George Alexander (actor)

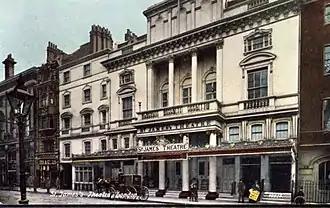
The St James's Theatre in Alexander's time

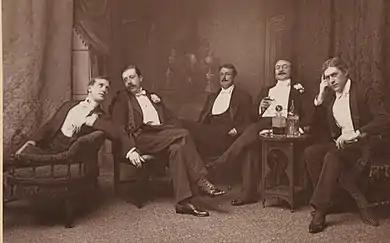
Alexander (right) as Lord Windermere in "Lady Windermere's Fan", 1892

Alexander had been nurturing managerial ambitions for some time, and in 1890 he secured a lease of the Avenue Theatre. At the time, he was contractually obliged to remain in the cast of a long-running melodrama called "London Day by Day" at the Adelphi Theatre, and so was unable to appear in his own first production as a manager. This turned out to be a stroke of good fortune, because the play he mounted as a fill-in until he was able to act in his own productions was a farce, "Dr Bill", which was immensely successful, running for seven months and making Alexander financially secure. During the run his Aldephi contract expired and he joined the cast of "Dr Bill". When it closed he appeared in the play with which he had planned to open, Alphonse Daudet's "Struggle for Life". It was well reviewed but was a box-office failure, and he later commented that if he had been free to open in it at the start of his managerial career, that career would have been in jeopardy. As it was, he was able to carry on even when his manager absconded with the theatre's cash box. At the end of his lease of the Avenue, Alexander obtained that of the St James's, to which he moved in November 1890, and remained there for the rest of his life.